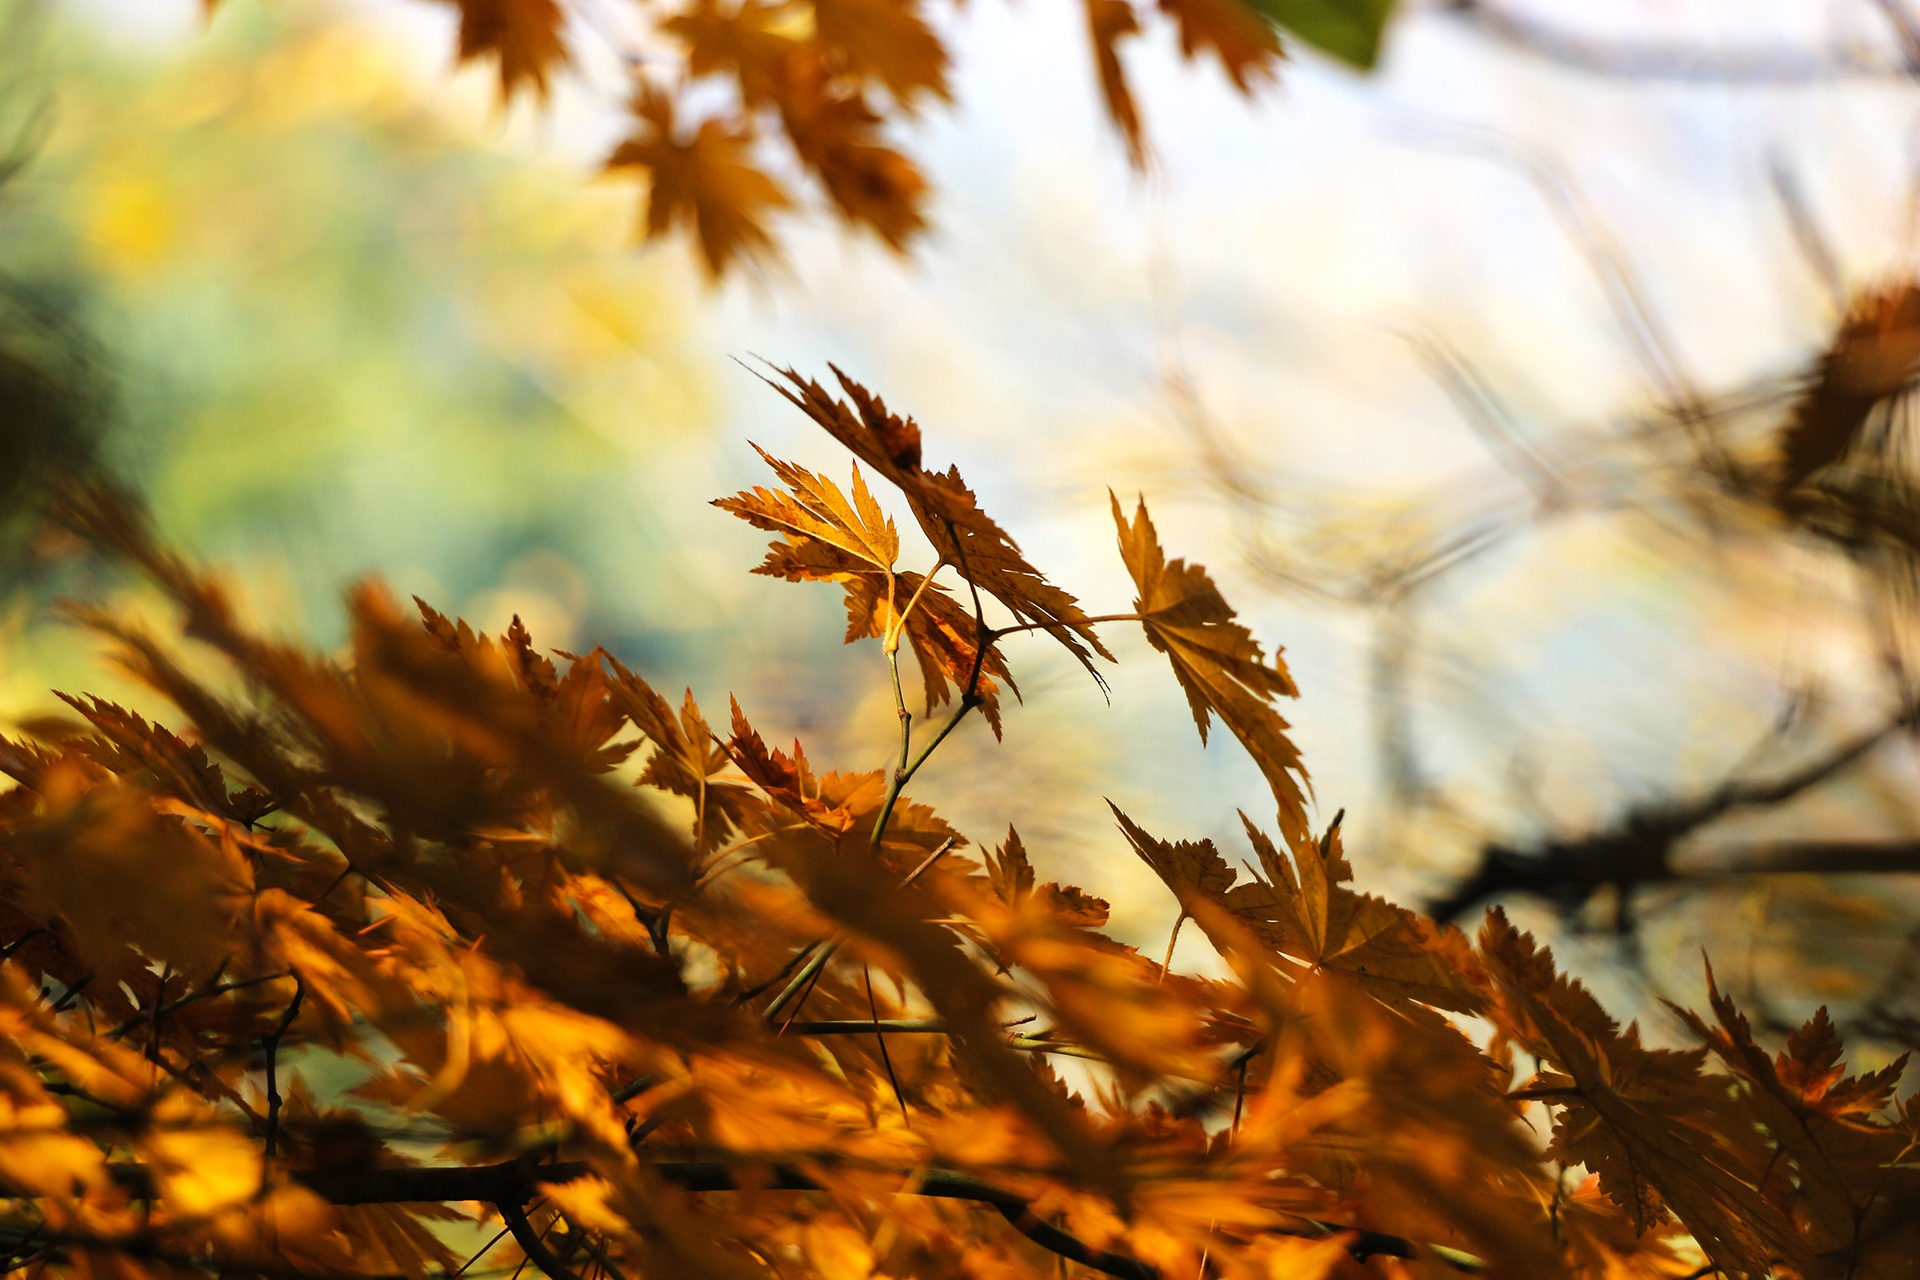
tree, nature, grass, branch, blur, plant, sunlight, morning, leaf, flower, autumn, season, close up, leaves, beautiful, blurry, autumn leaves, maple leaves, woody plant, land plant